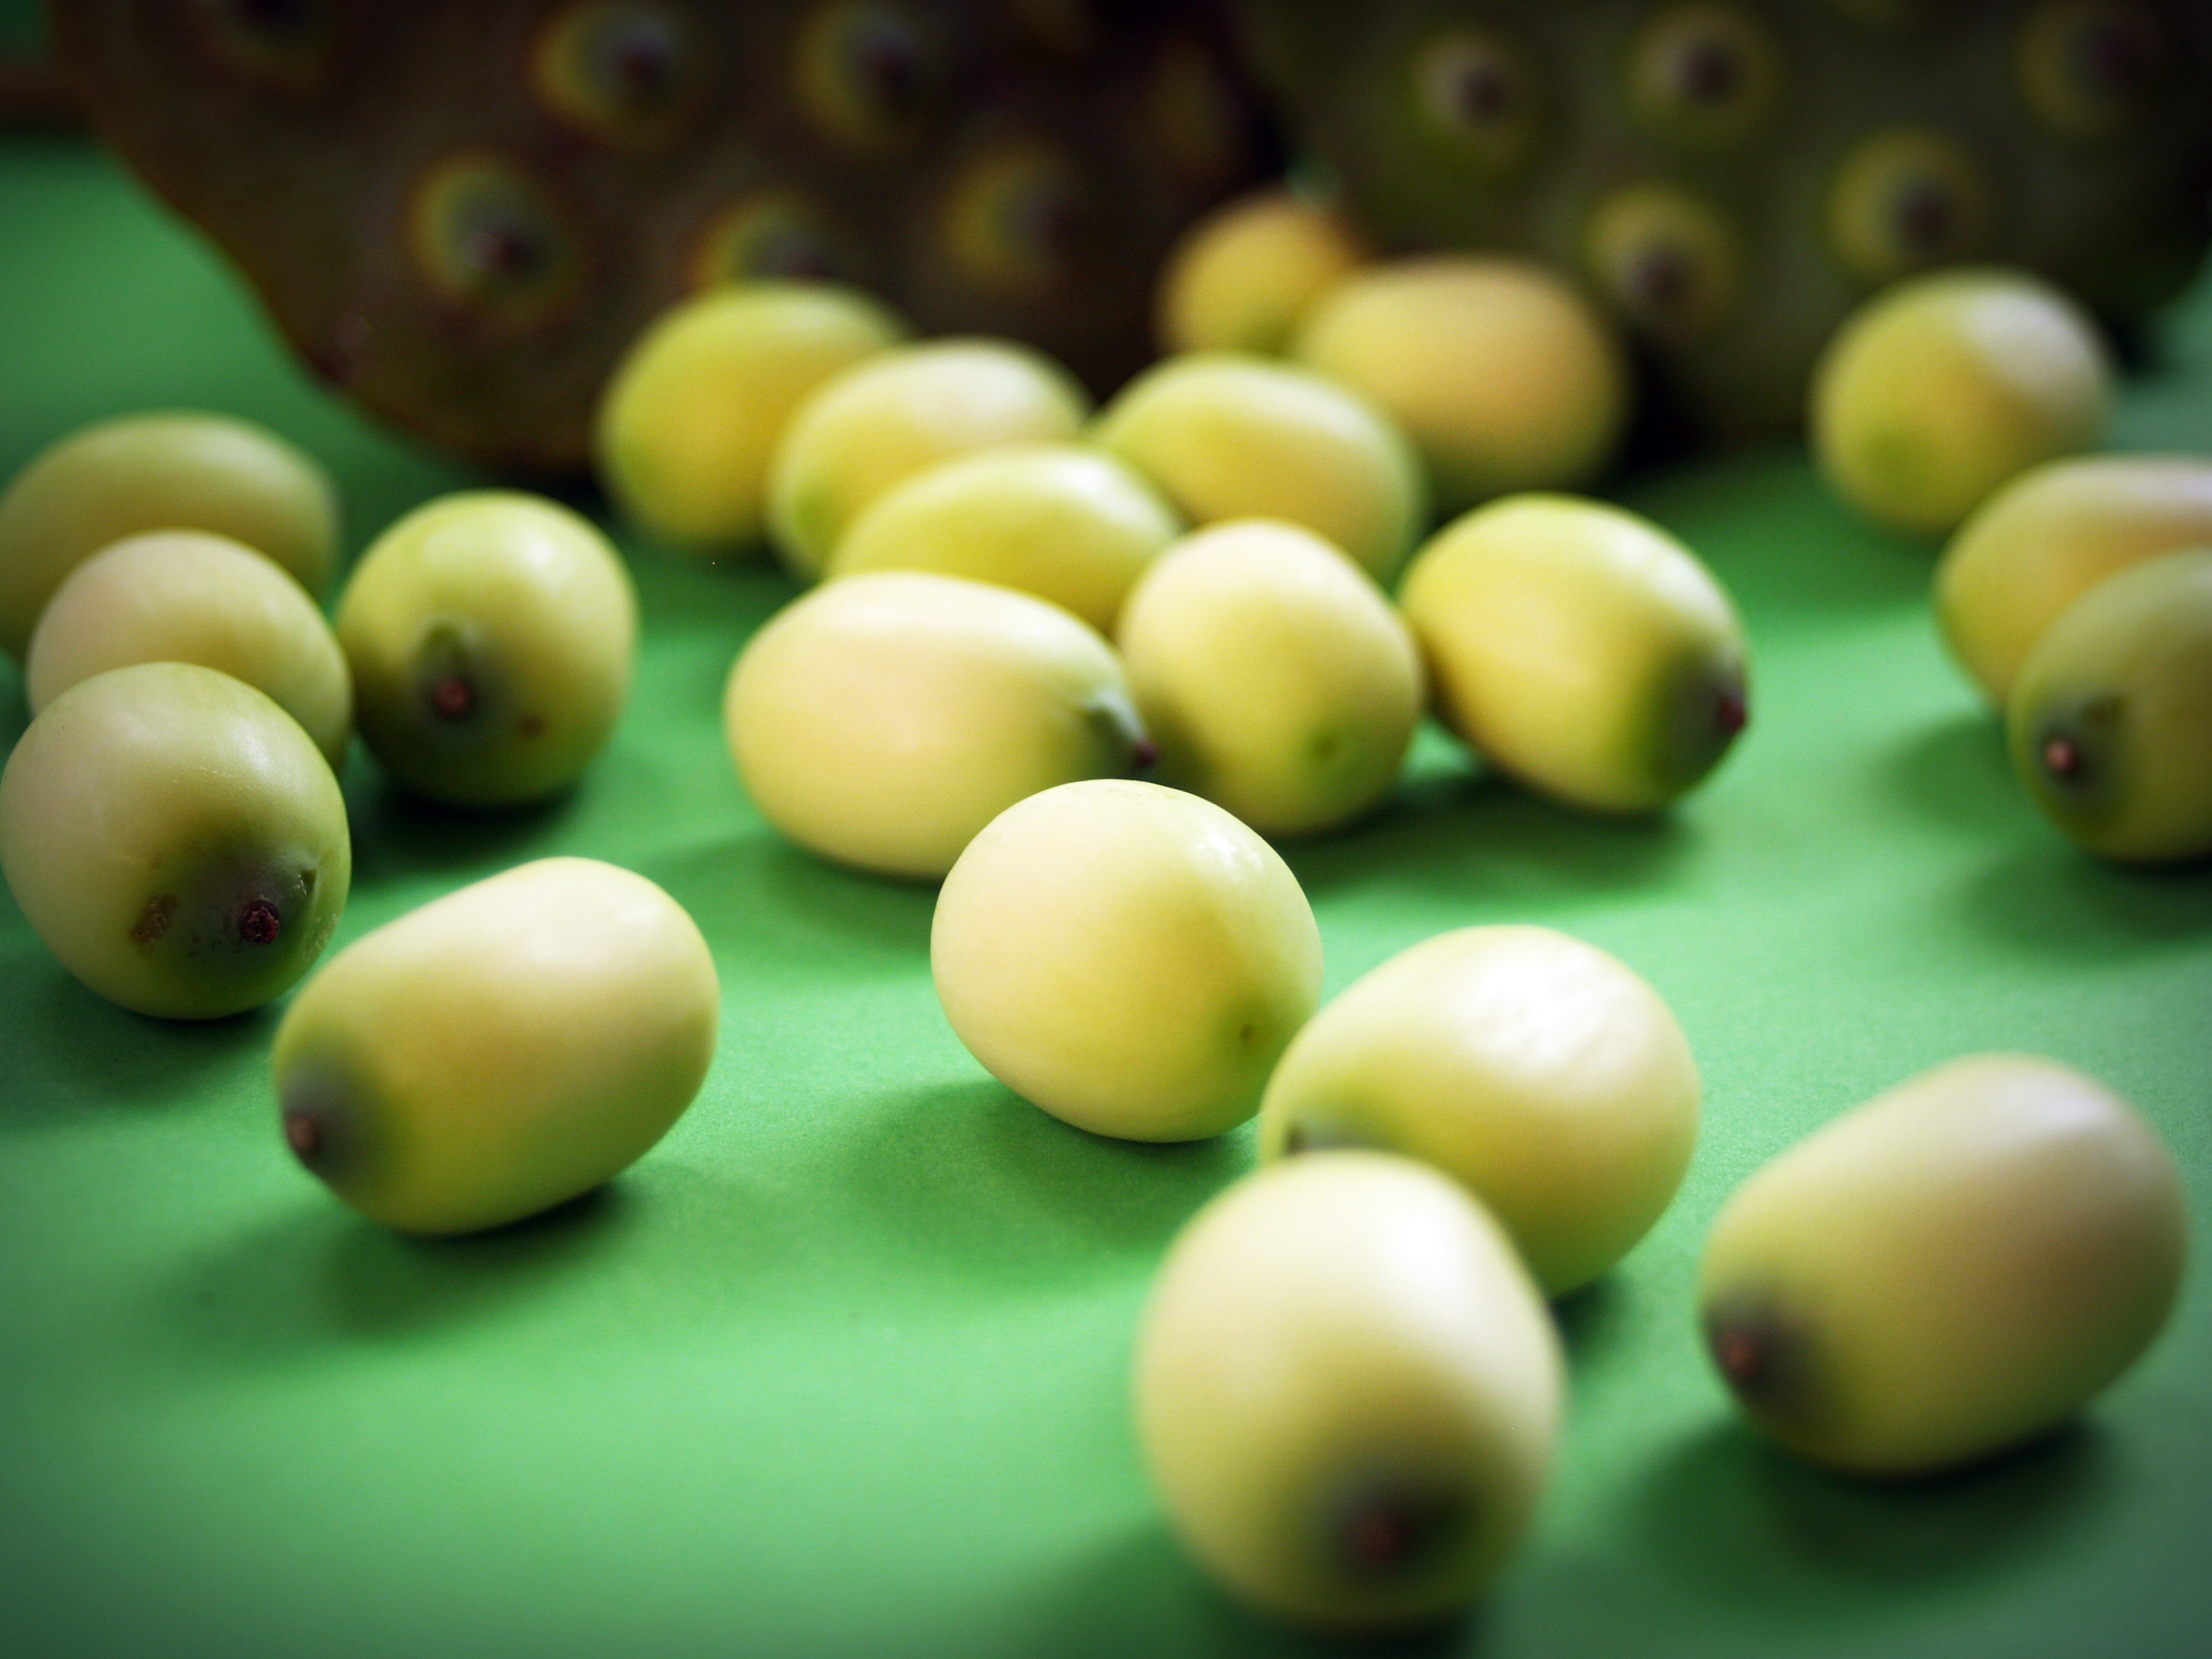
water, nature, group, plant, white, fruit, sweet, leaf, seed, round, flower, lake, isolated, river, asian, food, green, ingredient, produce, vegetable, tropical, macro, natural, fresh, asia, care, botany, aquatic, nut, agriculture, closeup, medicine, close, dessert, pod, flora, freshness, background, seedpod, lotus, up, beautiful, detail, lily, indian, waterlily, organic, east, macro photography, herbal, flowering plant, rose family, land plant